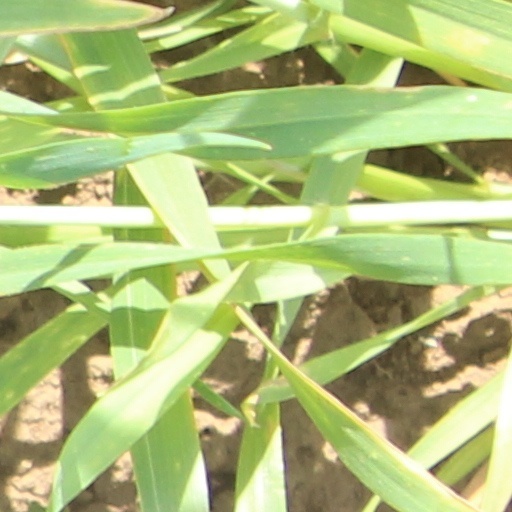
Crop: wheat